Vispavarma

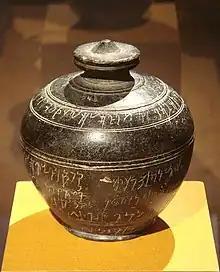
The Bajaur casket mentions the father of Indravarma, i.e. Vispavarma, as the king of the Aprachas. Metropolitan Museum of Art.

Vispavarma (Kharosthi: 𐨬𐨁𐨭𐨿𐨤𐨬𐨪𐨿𐨨 ) was an Apracha general who ruled in Gandhara. He is described on multiple reliquary inscriptions bearing the title 'Stratega' or general, equivalent to that of Senapati and was the son of the Apracharaja, Indravasu.